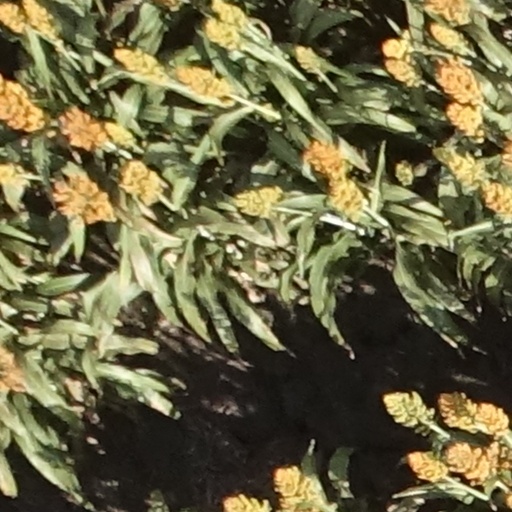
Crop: sorghum